Shadow Empire

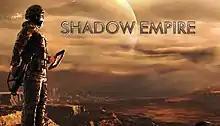

Shadow Empire is a strategy video game developed by French studio VR Designs and published by Slitherine Software. It combines gameplay from computer wargames and 4X games in a setting of post-apocalyptic conquest.